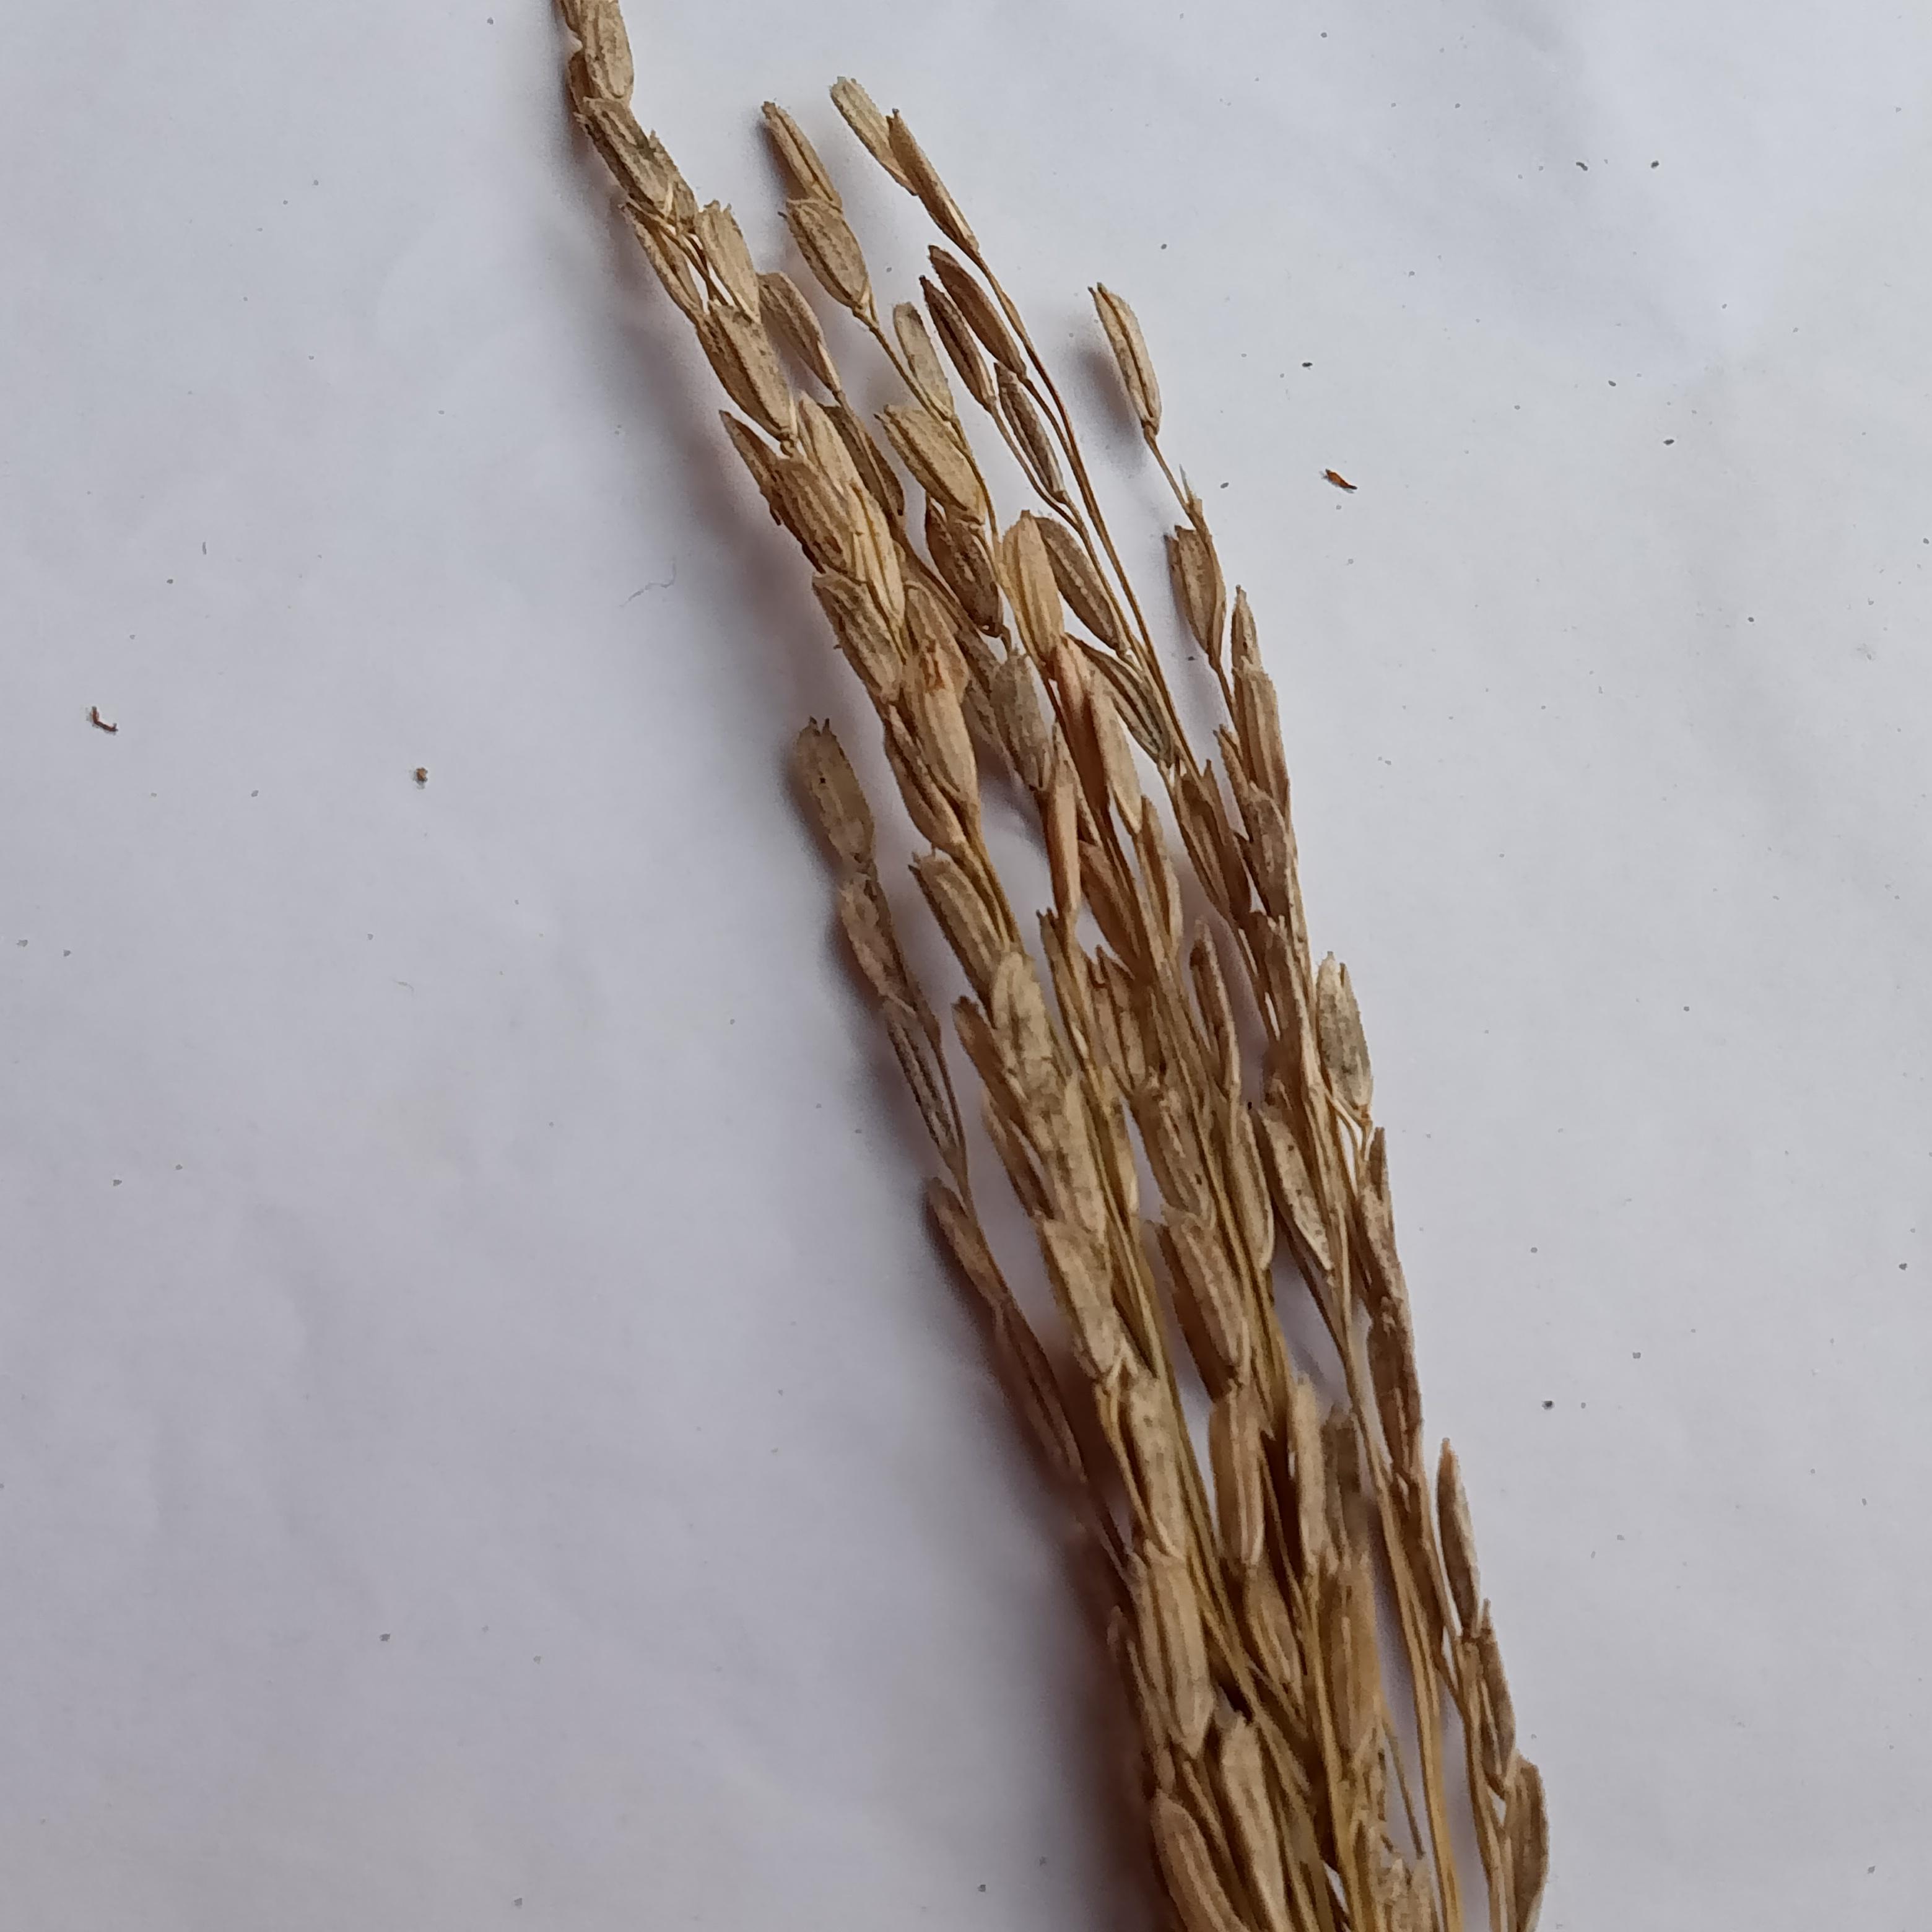
Label: Rice___Neck_Blast